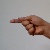
The image shows a hand gesture representing the letter 'G' in Indian Sign Language.